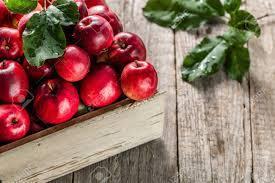
Label: apples